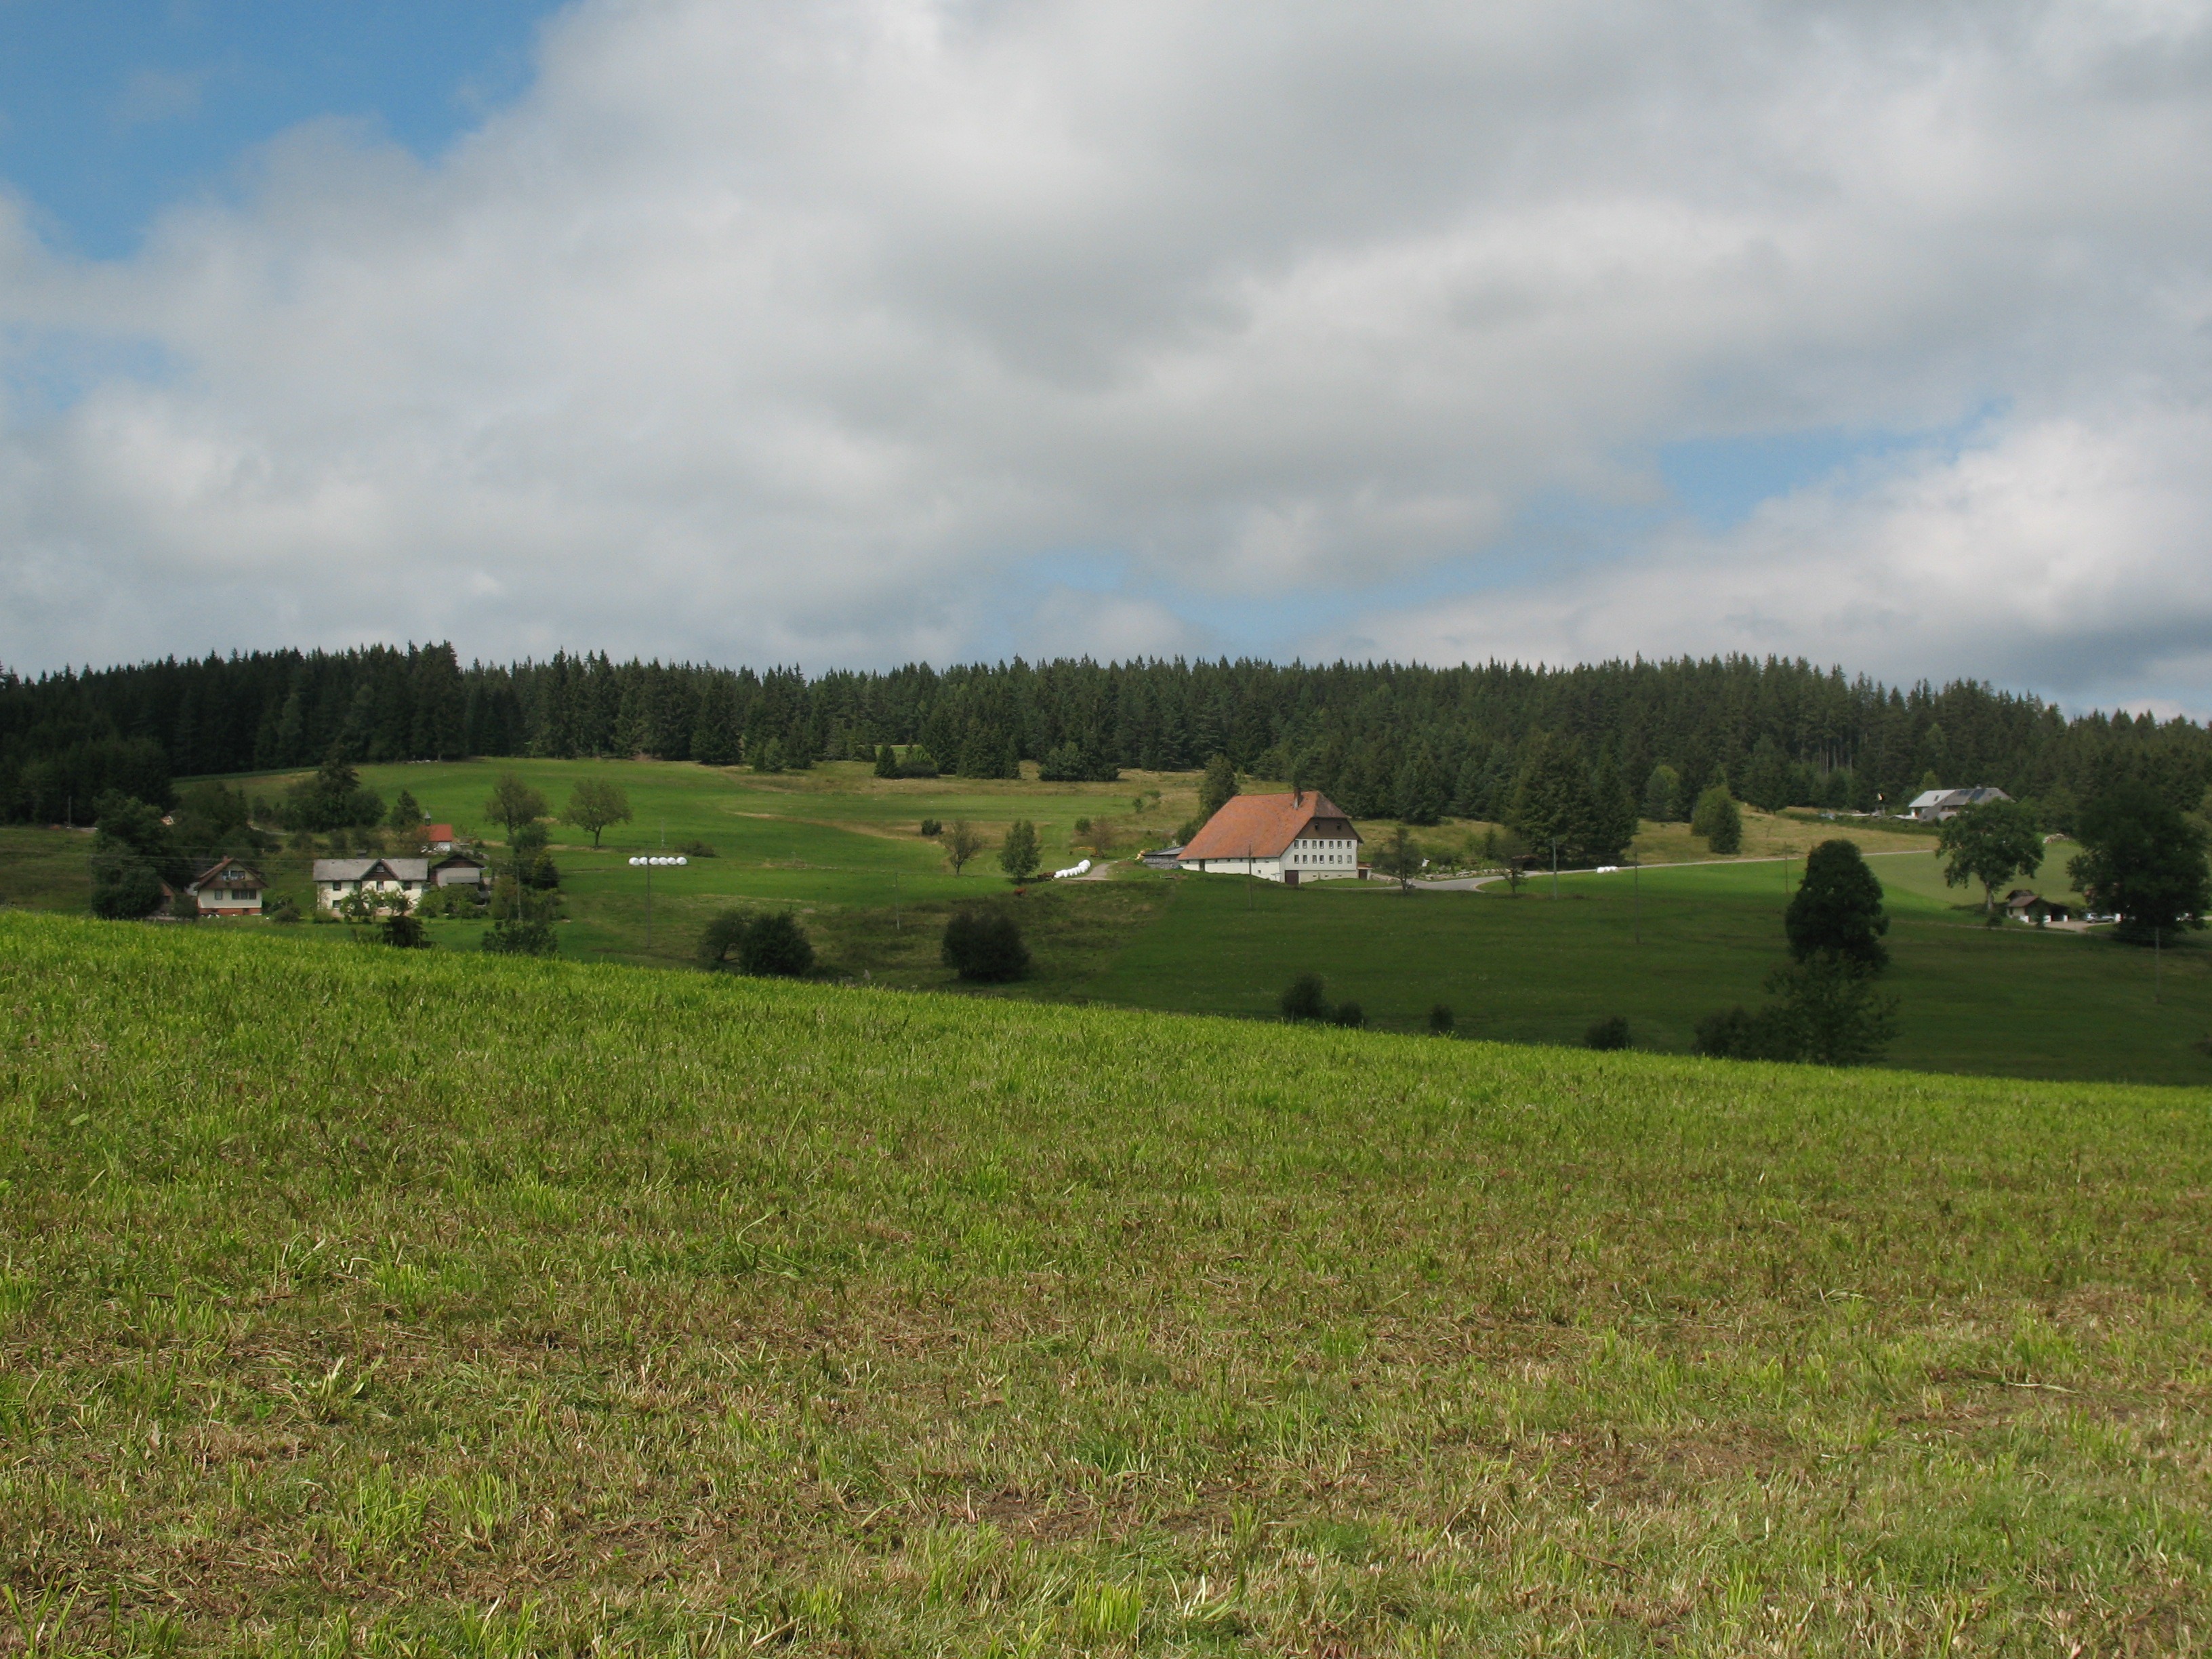
landscape, tree, nature, grass, mountain, sky, field, farm, lawn, meadow, prairie, hill, pasture, agriculture, highland, plain, clouds, grassland, landscapes, plateau, habitat, ecosystem, mound, rural area, schonach, land lot